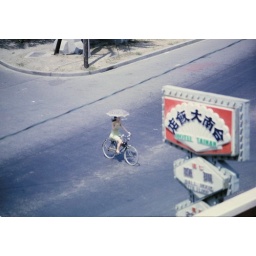
Tainan street scene as seen from my room in the Tainan Hotel. Chinese girls don't like to get dark from the sun!